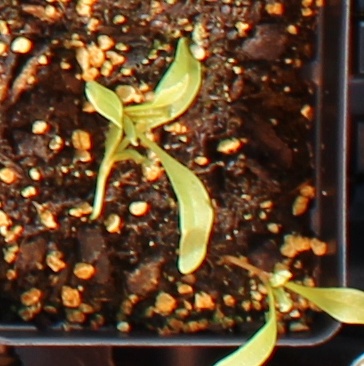
Label: Sugar beet